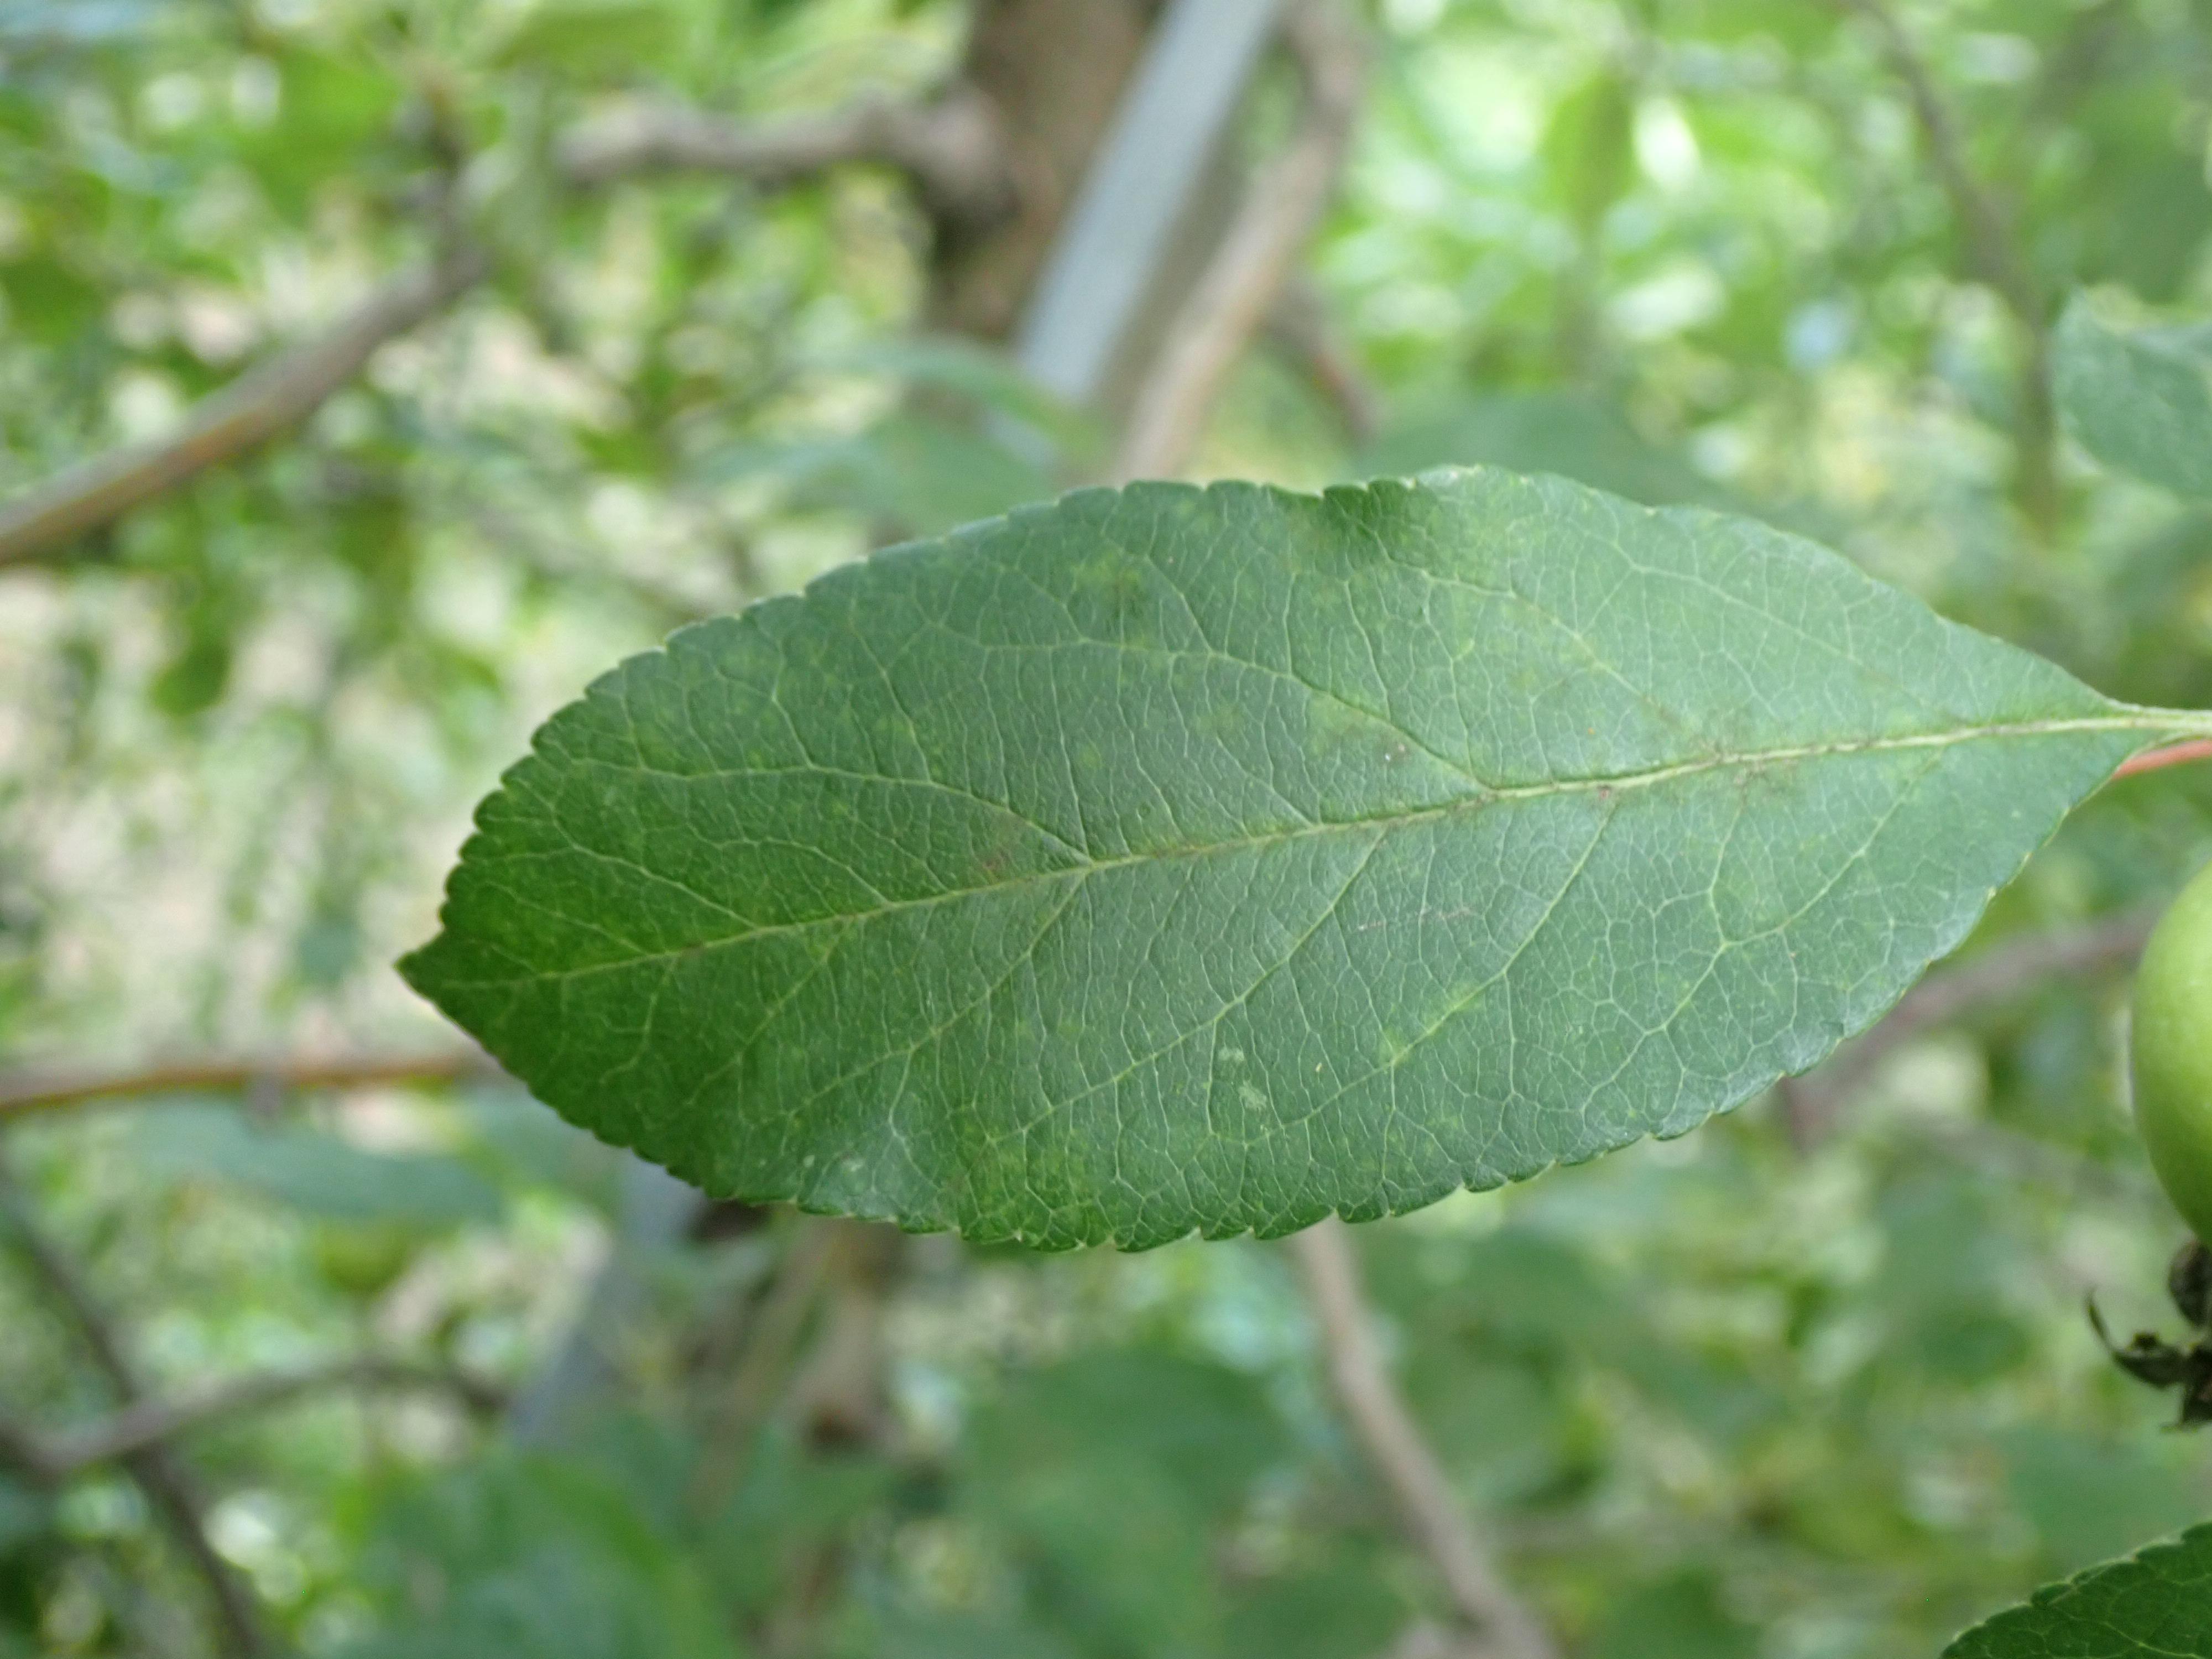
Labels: scab